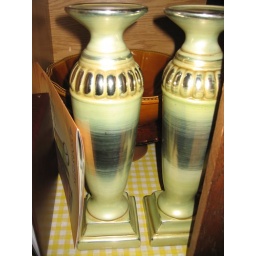
2 candlestick pillars with bowl and cake plate in the back